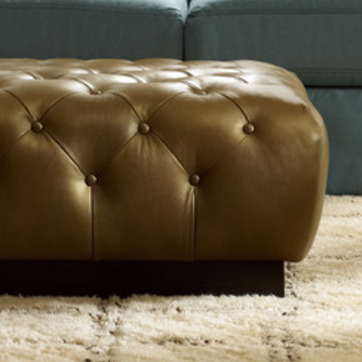
Material: leather